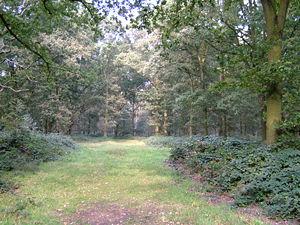
La Sittelle torchepot est une espèce d'oiseaux de la famille des Sittidae. C'est une sittelle de taille moyenne, mesurant 14 cm de longueur. Comme les autres sittelles, c'est un oiseau trapu à la queue courte et au long bec. Les parties supérieures sont bleu-gris, les parties inférieures de couleurs très variables selon la géographie, et peuvent être blanc pur ou roux jaunâtre, avec ou sans zone pâle sur la joue. L'oiseau a également un trait oculaire noir, et présente un certain dimorphisme sexuel, le mâle ayant des couleurs plus prononcées que la femelle. C'est un oiseau bruyant, au répertoire varié, émettant divers types de chants, en vuih, vuih, vuih, vuih… et, en cas d'excitation ou d'alerte, de longues séries de cris sonores en tuit répétés rapidement. Comme les autres membres de son genre, c'est un oiseau très agile qui escalade les arbres avec facilité, descendant parfois le long des troncs d'arbres tête la première.